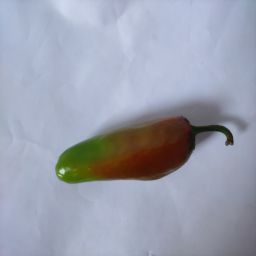
Crop: New Mexico Green Chile
Quality: Ripe